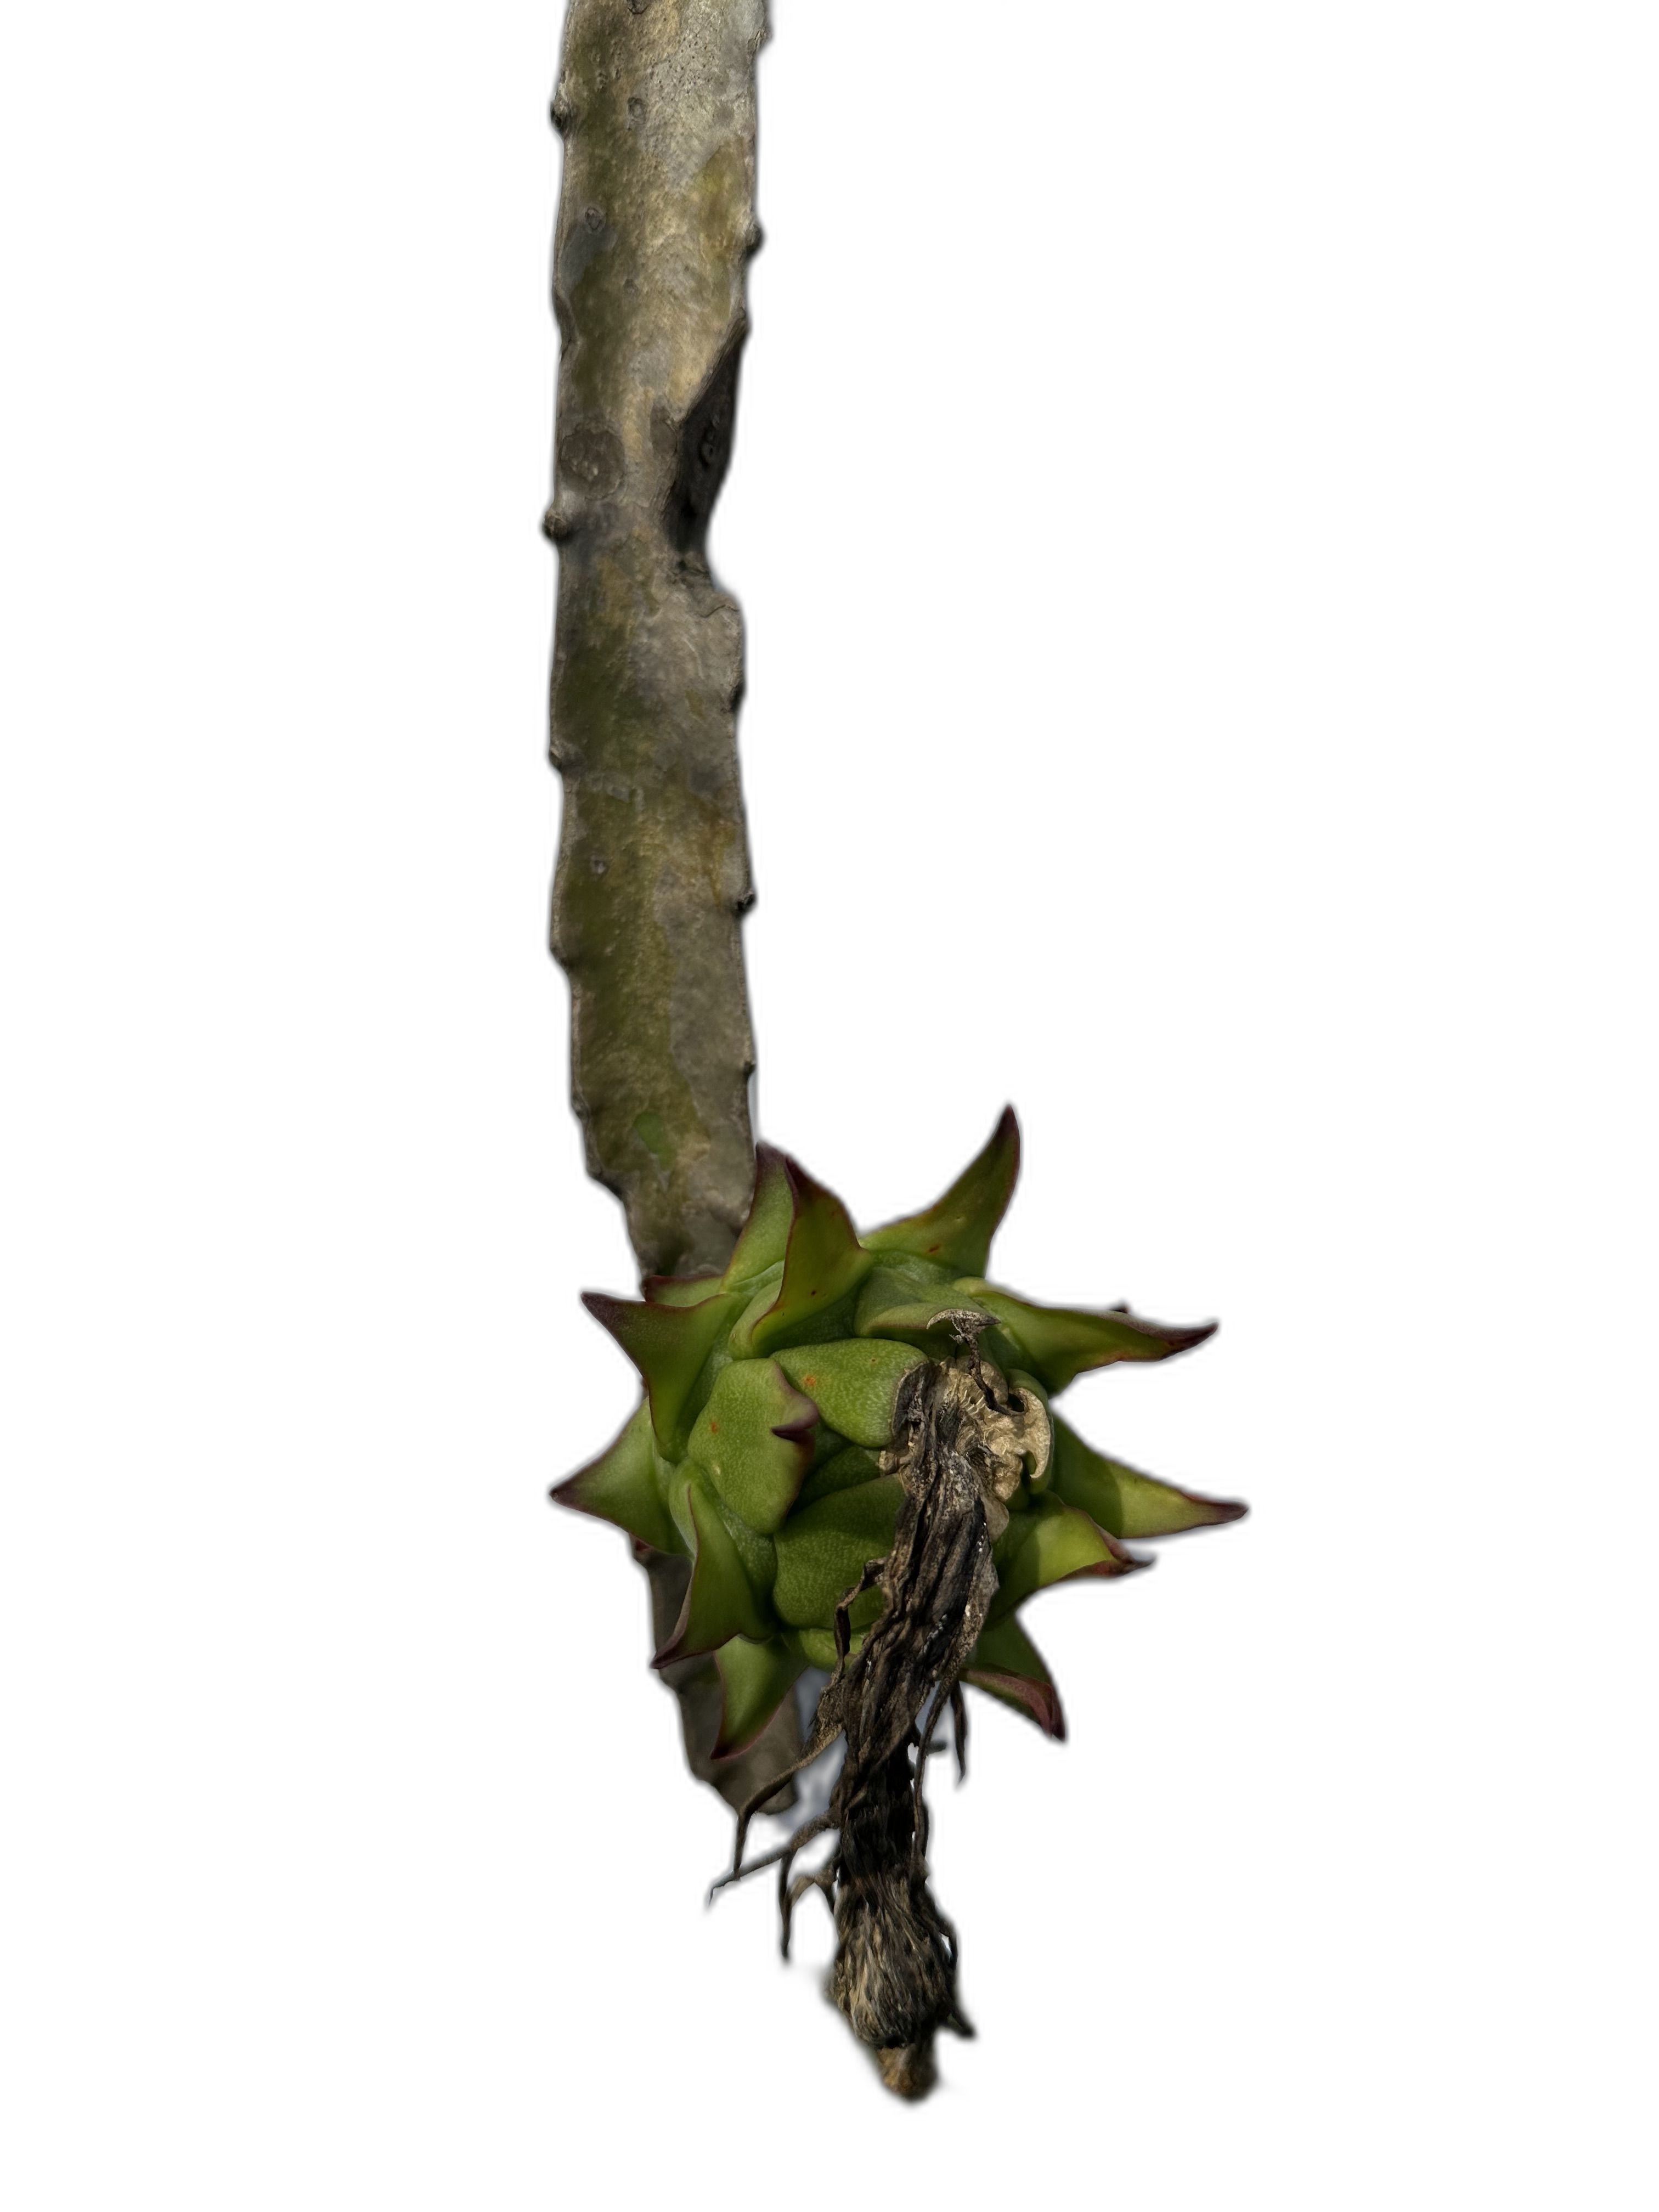
Label: Bad leaf